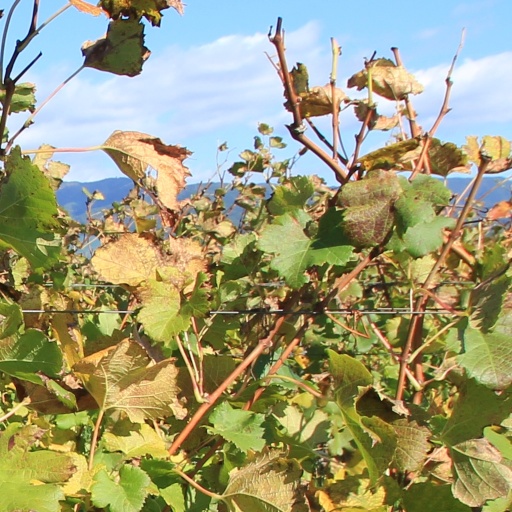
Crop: grape